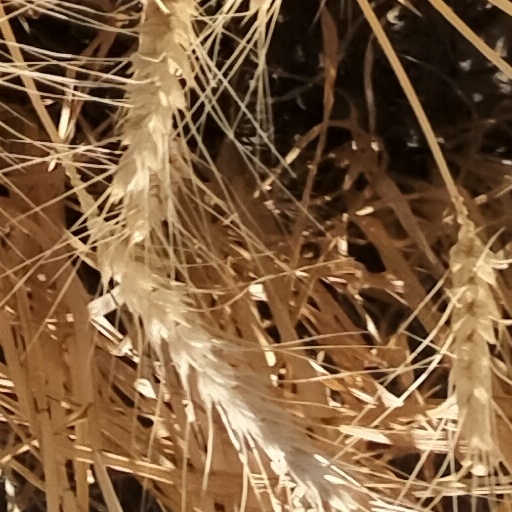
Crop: wheat